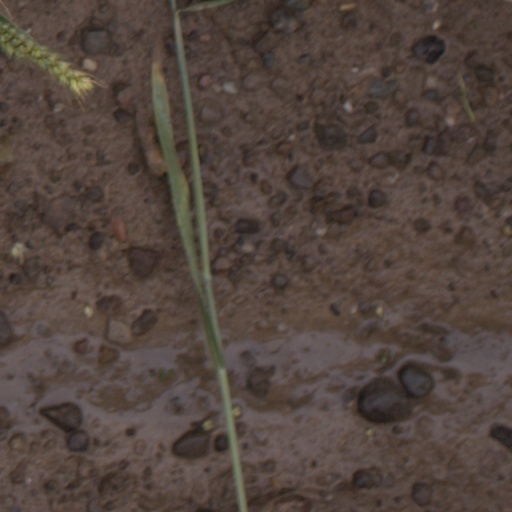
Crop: wheat